Acedia

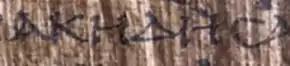
"Acedia" from Book 24 of the "Iliad" as it appears in the Banks Homer papyrus, British Museum

In Ancient Greece, acedia originally meant indifference or carelessness along the lines of its etymological meaning of lack of care. Thus, Homer in the "Iliad" uses it to both mean soldiers heedless of a comrade ("and none of the other [soldiers] was heedless of him.") and the body of Hector lying unburied and dishonored in the camp of the Acheans (μή πω μ᾽ ἐς θρόνον ἵζε διοτρεφὲς ὄφρά κεν Ἕκτωρ κεῖται ἐνὶ κλισίῃσιν ἀκηδής. "Seat me not anywise upon a chair, O thou fostered of Zeus, so long as Hector lieth uncared-for amid the huts.") Hesiod uses it in the sense of "indifferent" ("unconquered and untroubled"). Peter Toohey, in his article "Acedia in Late Classical Antiquity", argues that acedia, even in ancient times, was synonymous with depression.